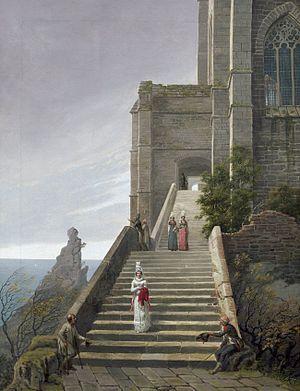
Église gothique au bord de la mer
Karl Friedrich Hampe ou Carl Friedrich Hampe est un peintre et dessinateur prussien rattaché au mouvement du romantisme.